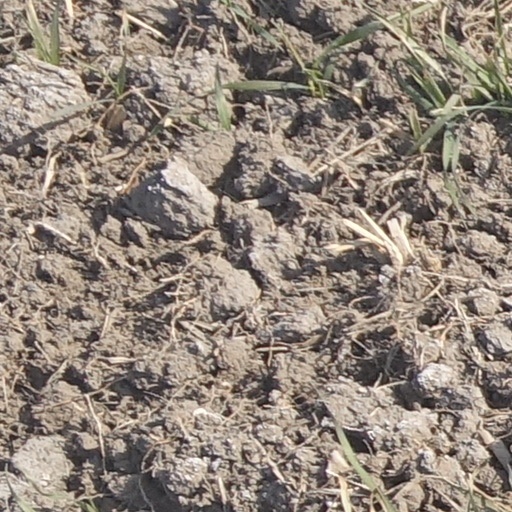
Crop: wheat